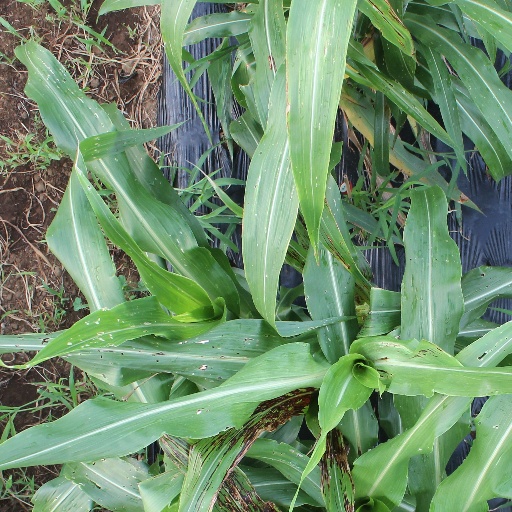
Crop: sorghum